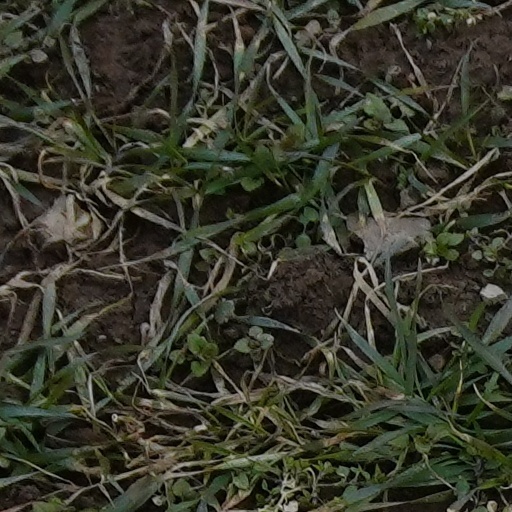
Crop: wheat